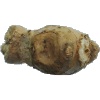
Label: ginger_root